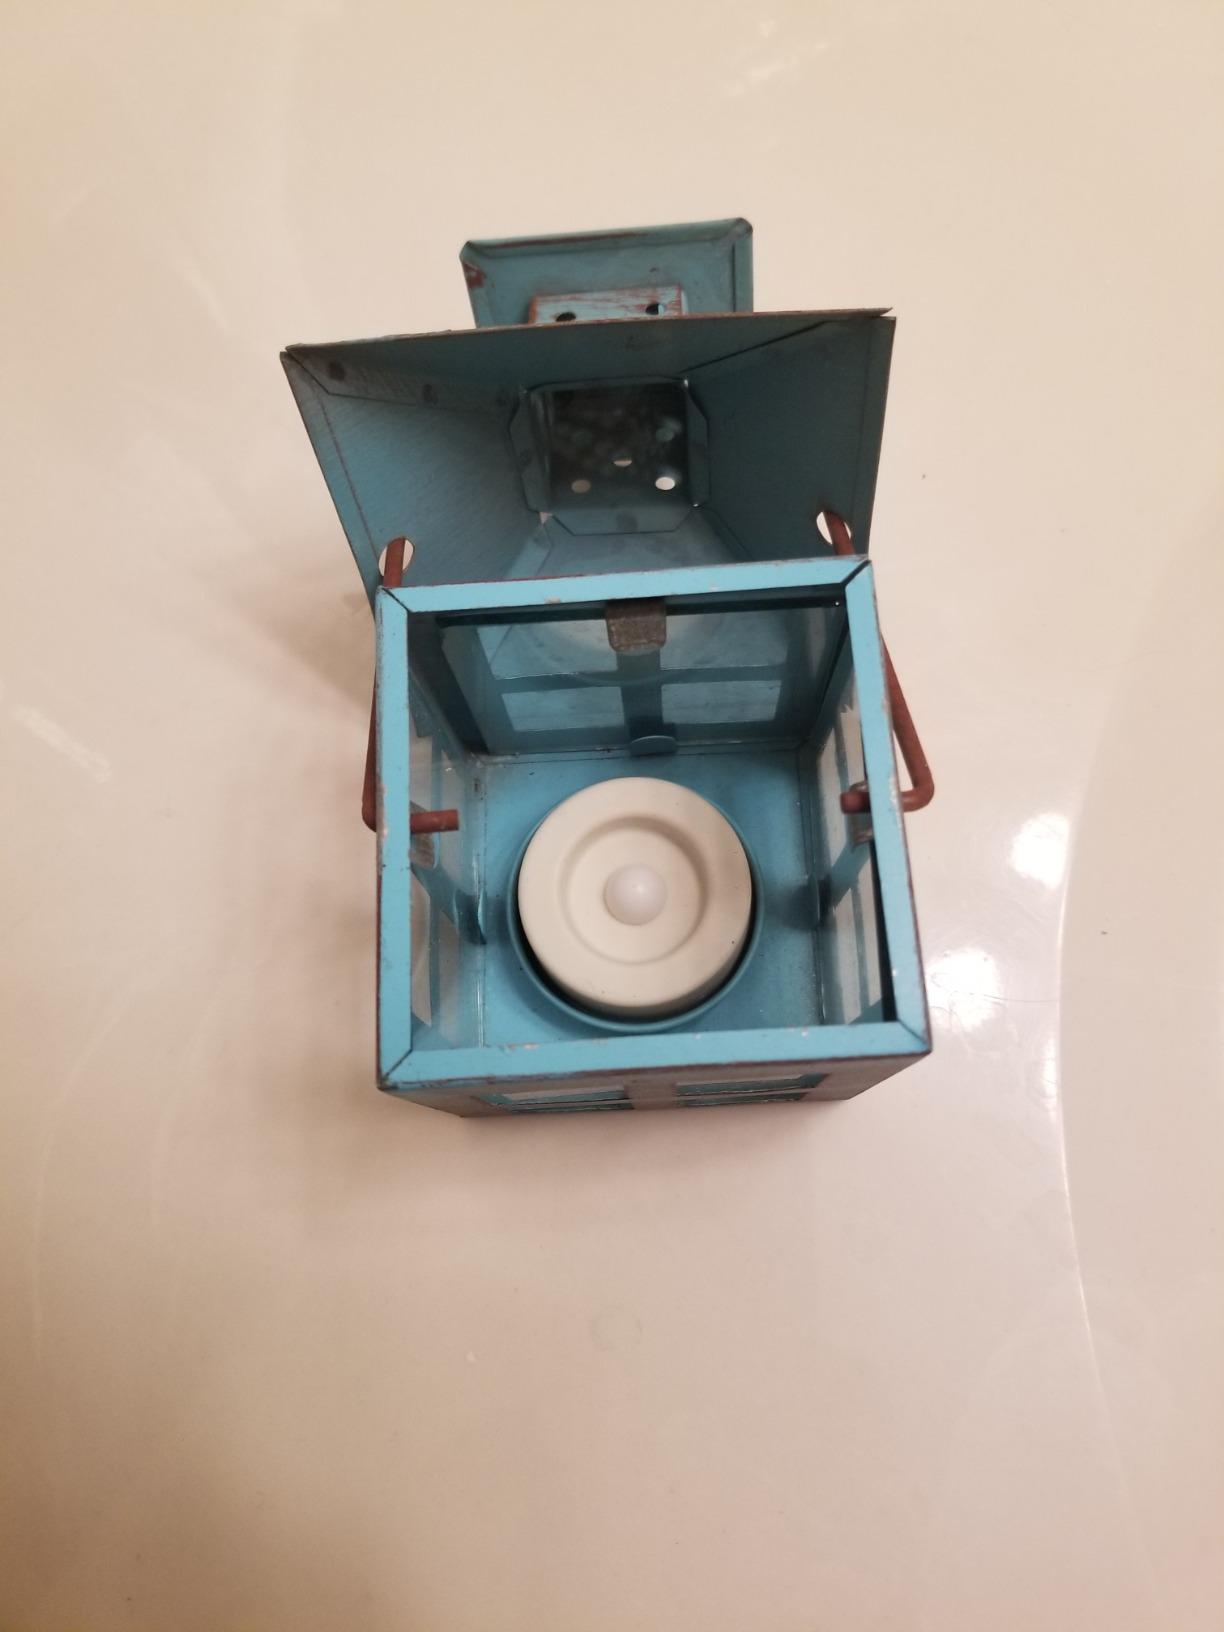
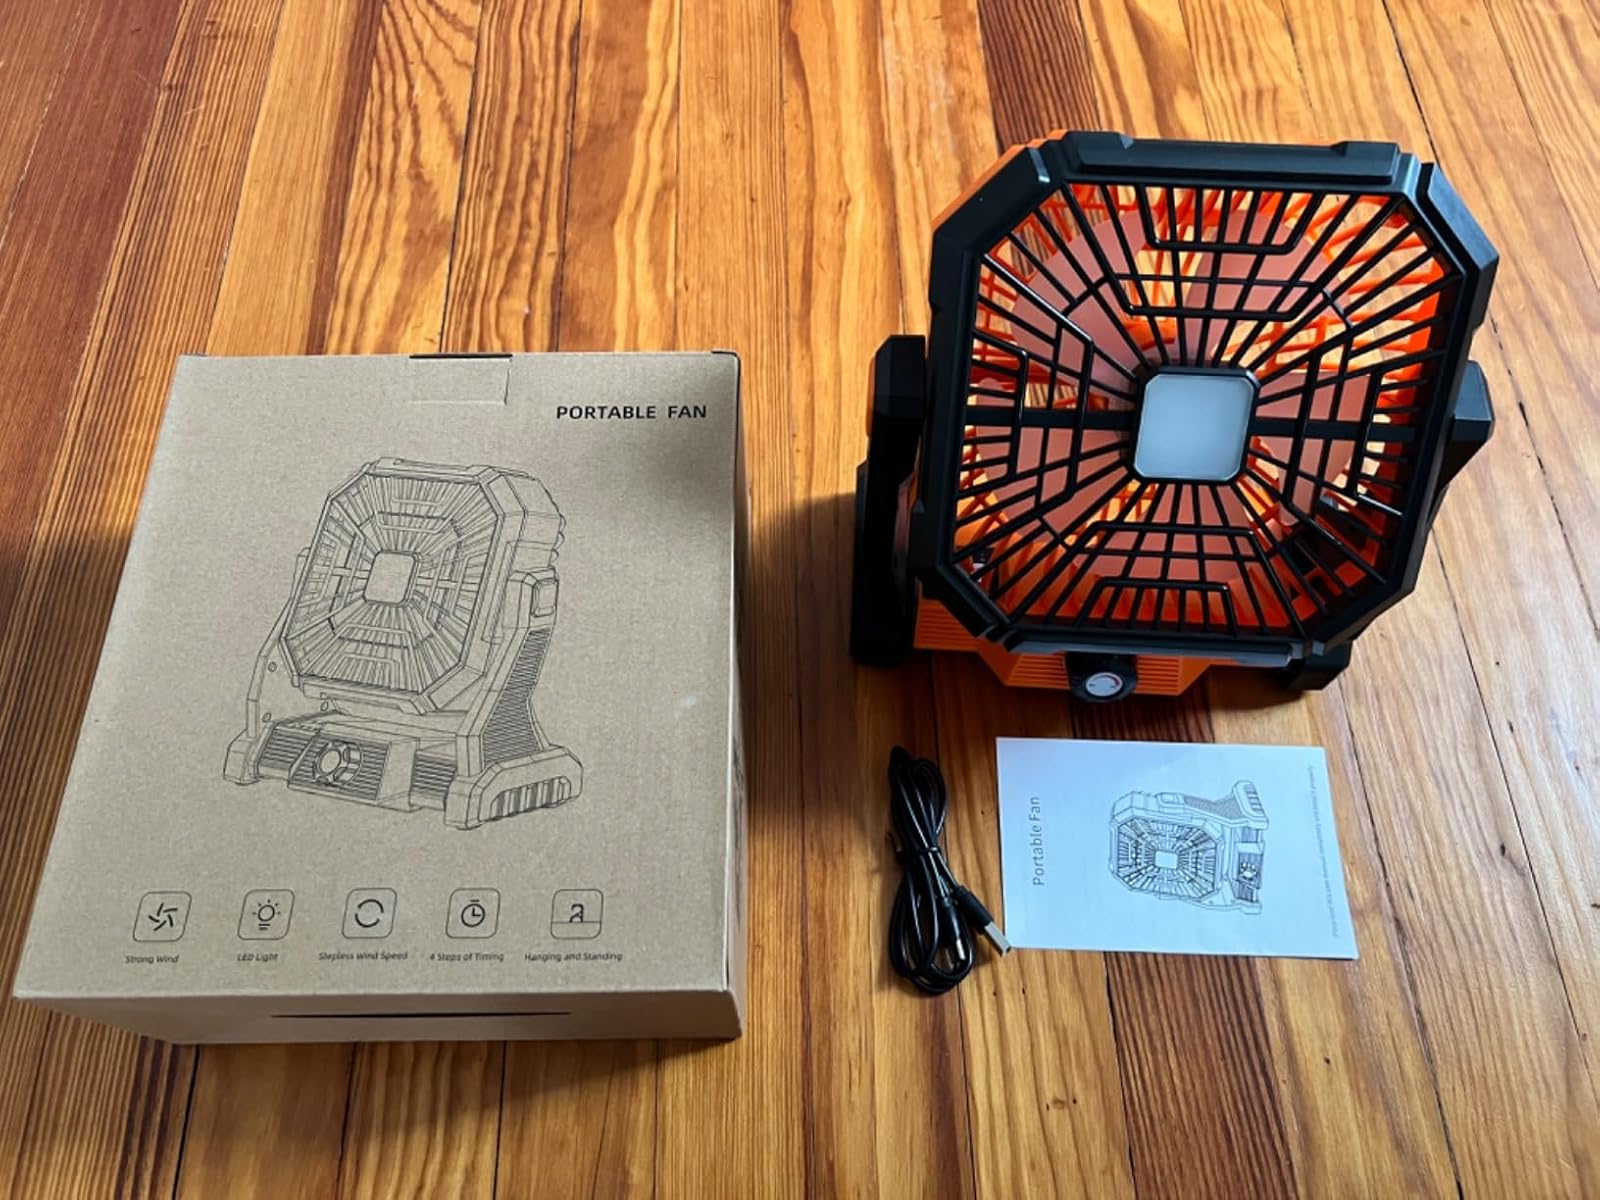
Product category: lantern
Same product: no